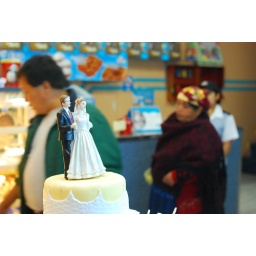
white cake in a darker city